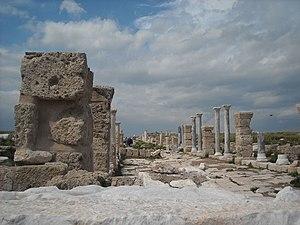
Laodicée du Lycos
La ville antique de Laodicée du Lycos en Carie, en Lydie ou en Phrygie était la capitale de la Phrygie en Asie Mineure. Ses ruines sont encore visibles à proximité entre le village de Goncali et le quartier d'Eskihisar, à 6 km du centre de Denizli en Turquie.